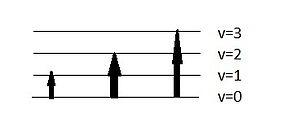
vibration
La spectroscopie dans l'infrarouge proche, souvent désignée par son sigle anglais NIRS, est une technique de mesure et d'analyse des spectres de réflexion dans la gamme de longueurs d'onde 0,78 à 2,5 µm.